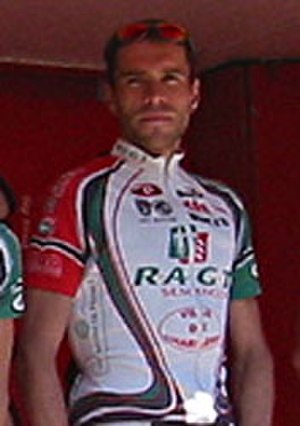
Yoann Le Boulanger
Yoann Le Boulanger er en fransk professionel cykelrytter, som cykler for det professionelle cykelhold Française des Jeux.